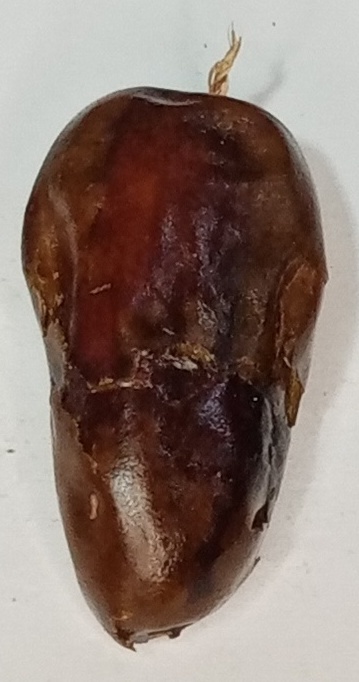
Variety: gajar
Size: small
Grade: grade-2